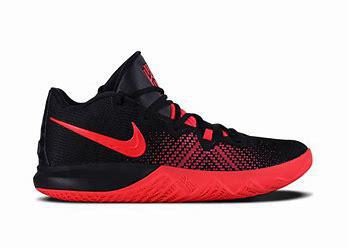
Brand: Nike
Model: Kyrie Flytrap 5